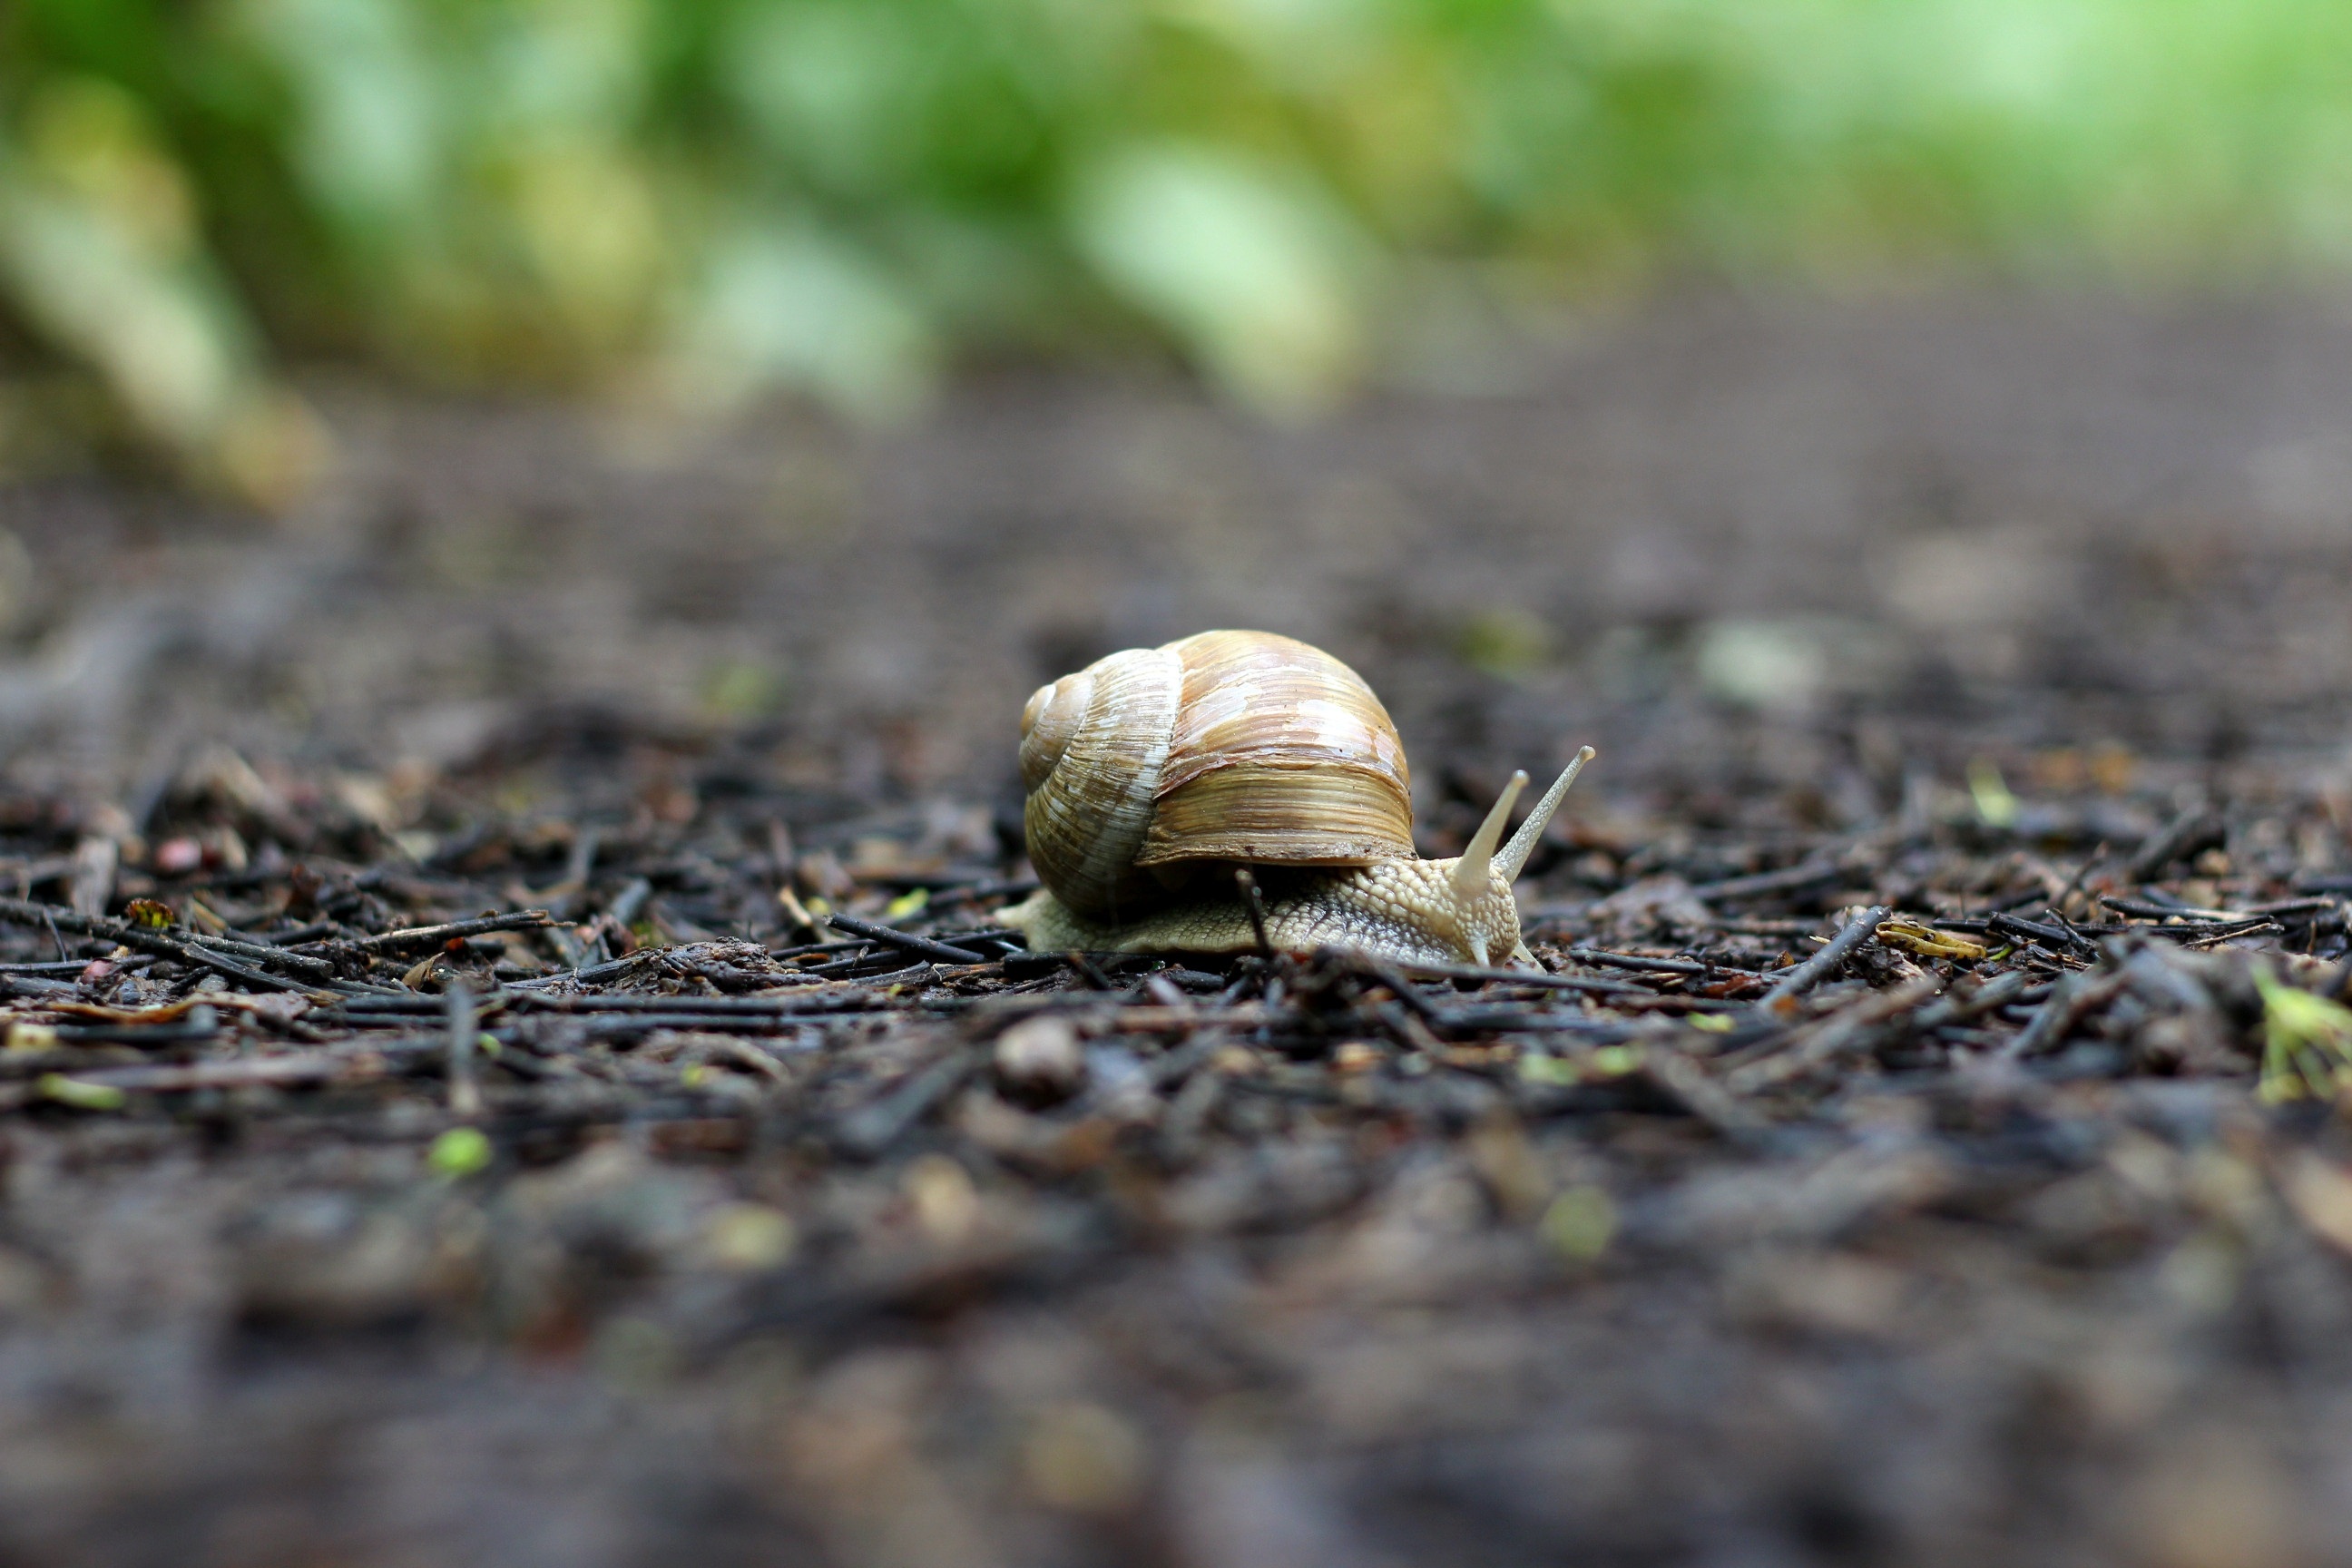
nature, forest, ground, photography, flower, animal, wildlife, close, flora, fauna, shell, invertebrate, close up, forest floor, snail, stare, molluscs, macro photography, slowly, snails and slugs